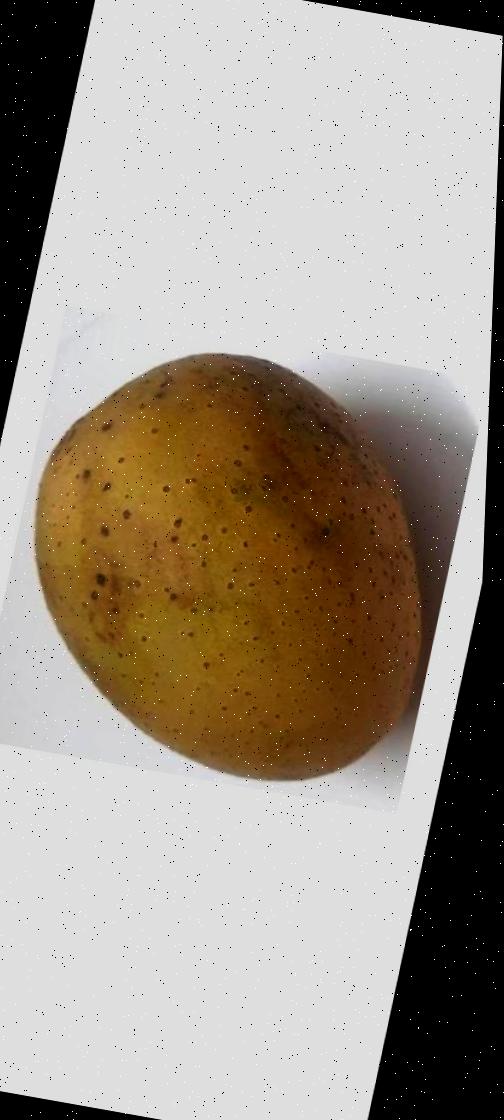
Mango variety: Gourmoti